Orr School

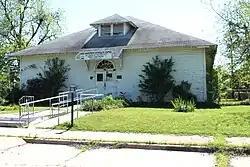

The Orr School is a historic school building at 831 Laurel Street in Texarkana, Arkansas. It is a single story wood-frame structure, with a hip roof that has exposed rafters. It is clad in white shiplap siding. The interior has a long, narrow hallway dividing classrooms on either side. The school was built c. 1880, and is the only surviving building in Texarkana associated with the life of the noted African-American composer Scott Joplin (1868-1917), the "father of American Ragtime". The building was originally two stories in height, but was reduced to one in 1920, when then hip roof and some of its Craftsman-style window treatment was added. It was purchased from the city by the City Federation of Women's Clubs in 1958.